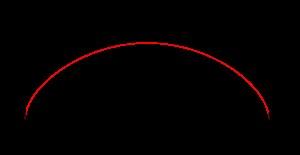
Parmi les nombreux modèles cosmologiques de notre Univers, le modèle d’univers fini de Friedmann occupe une place à part parce qu'il est historiquement l'un des premiers à avoir fourni une image physiquement cohérente du cosmos dans le cadre de la nouvelle théorie de la relativité générale d'Einstein.